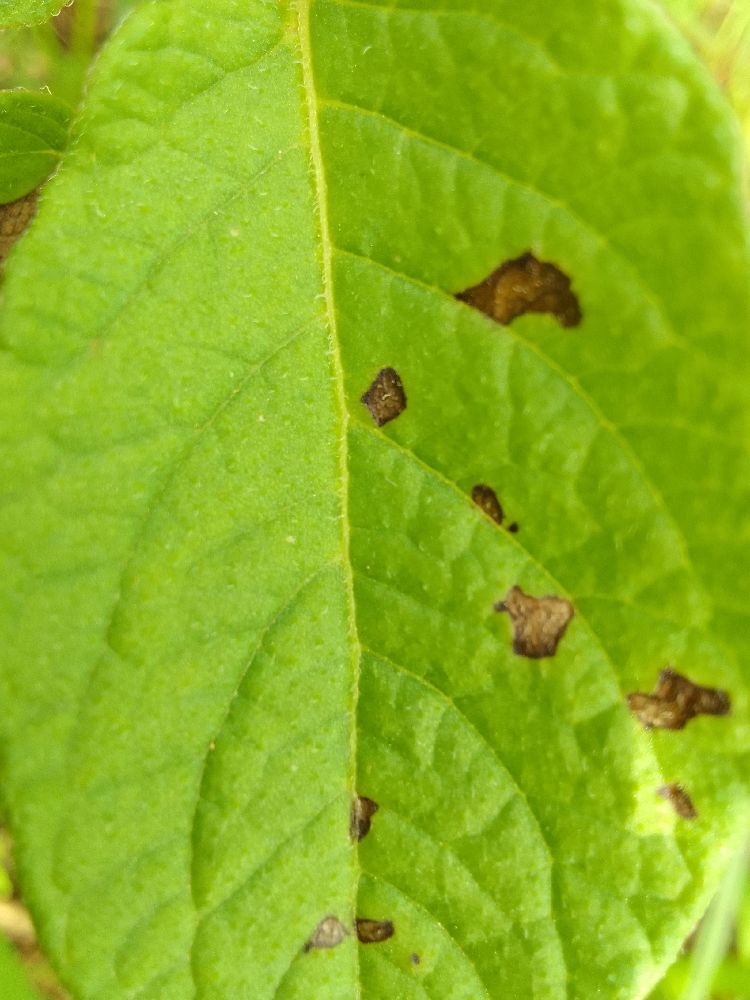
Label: Early blight